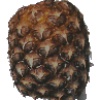
Label: pineapple